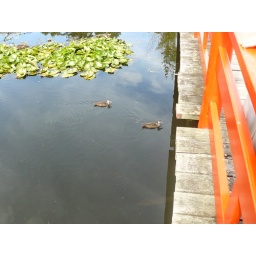
lots of eels in the lake - if you look closly there is one comeing out from under the bridge